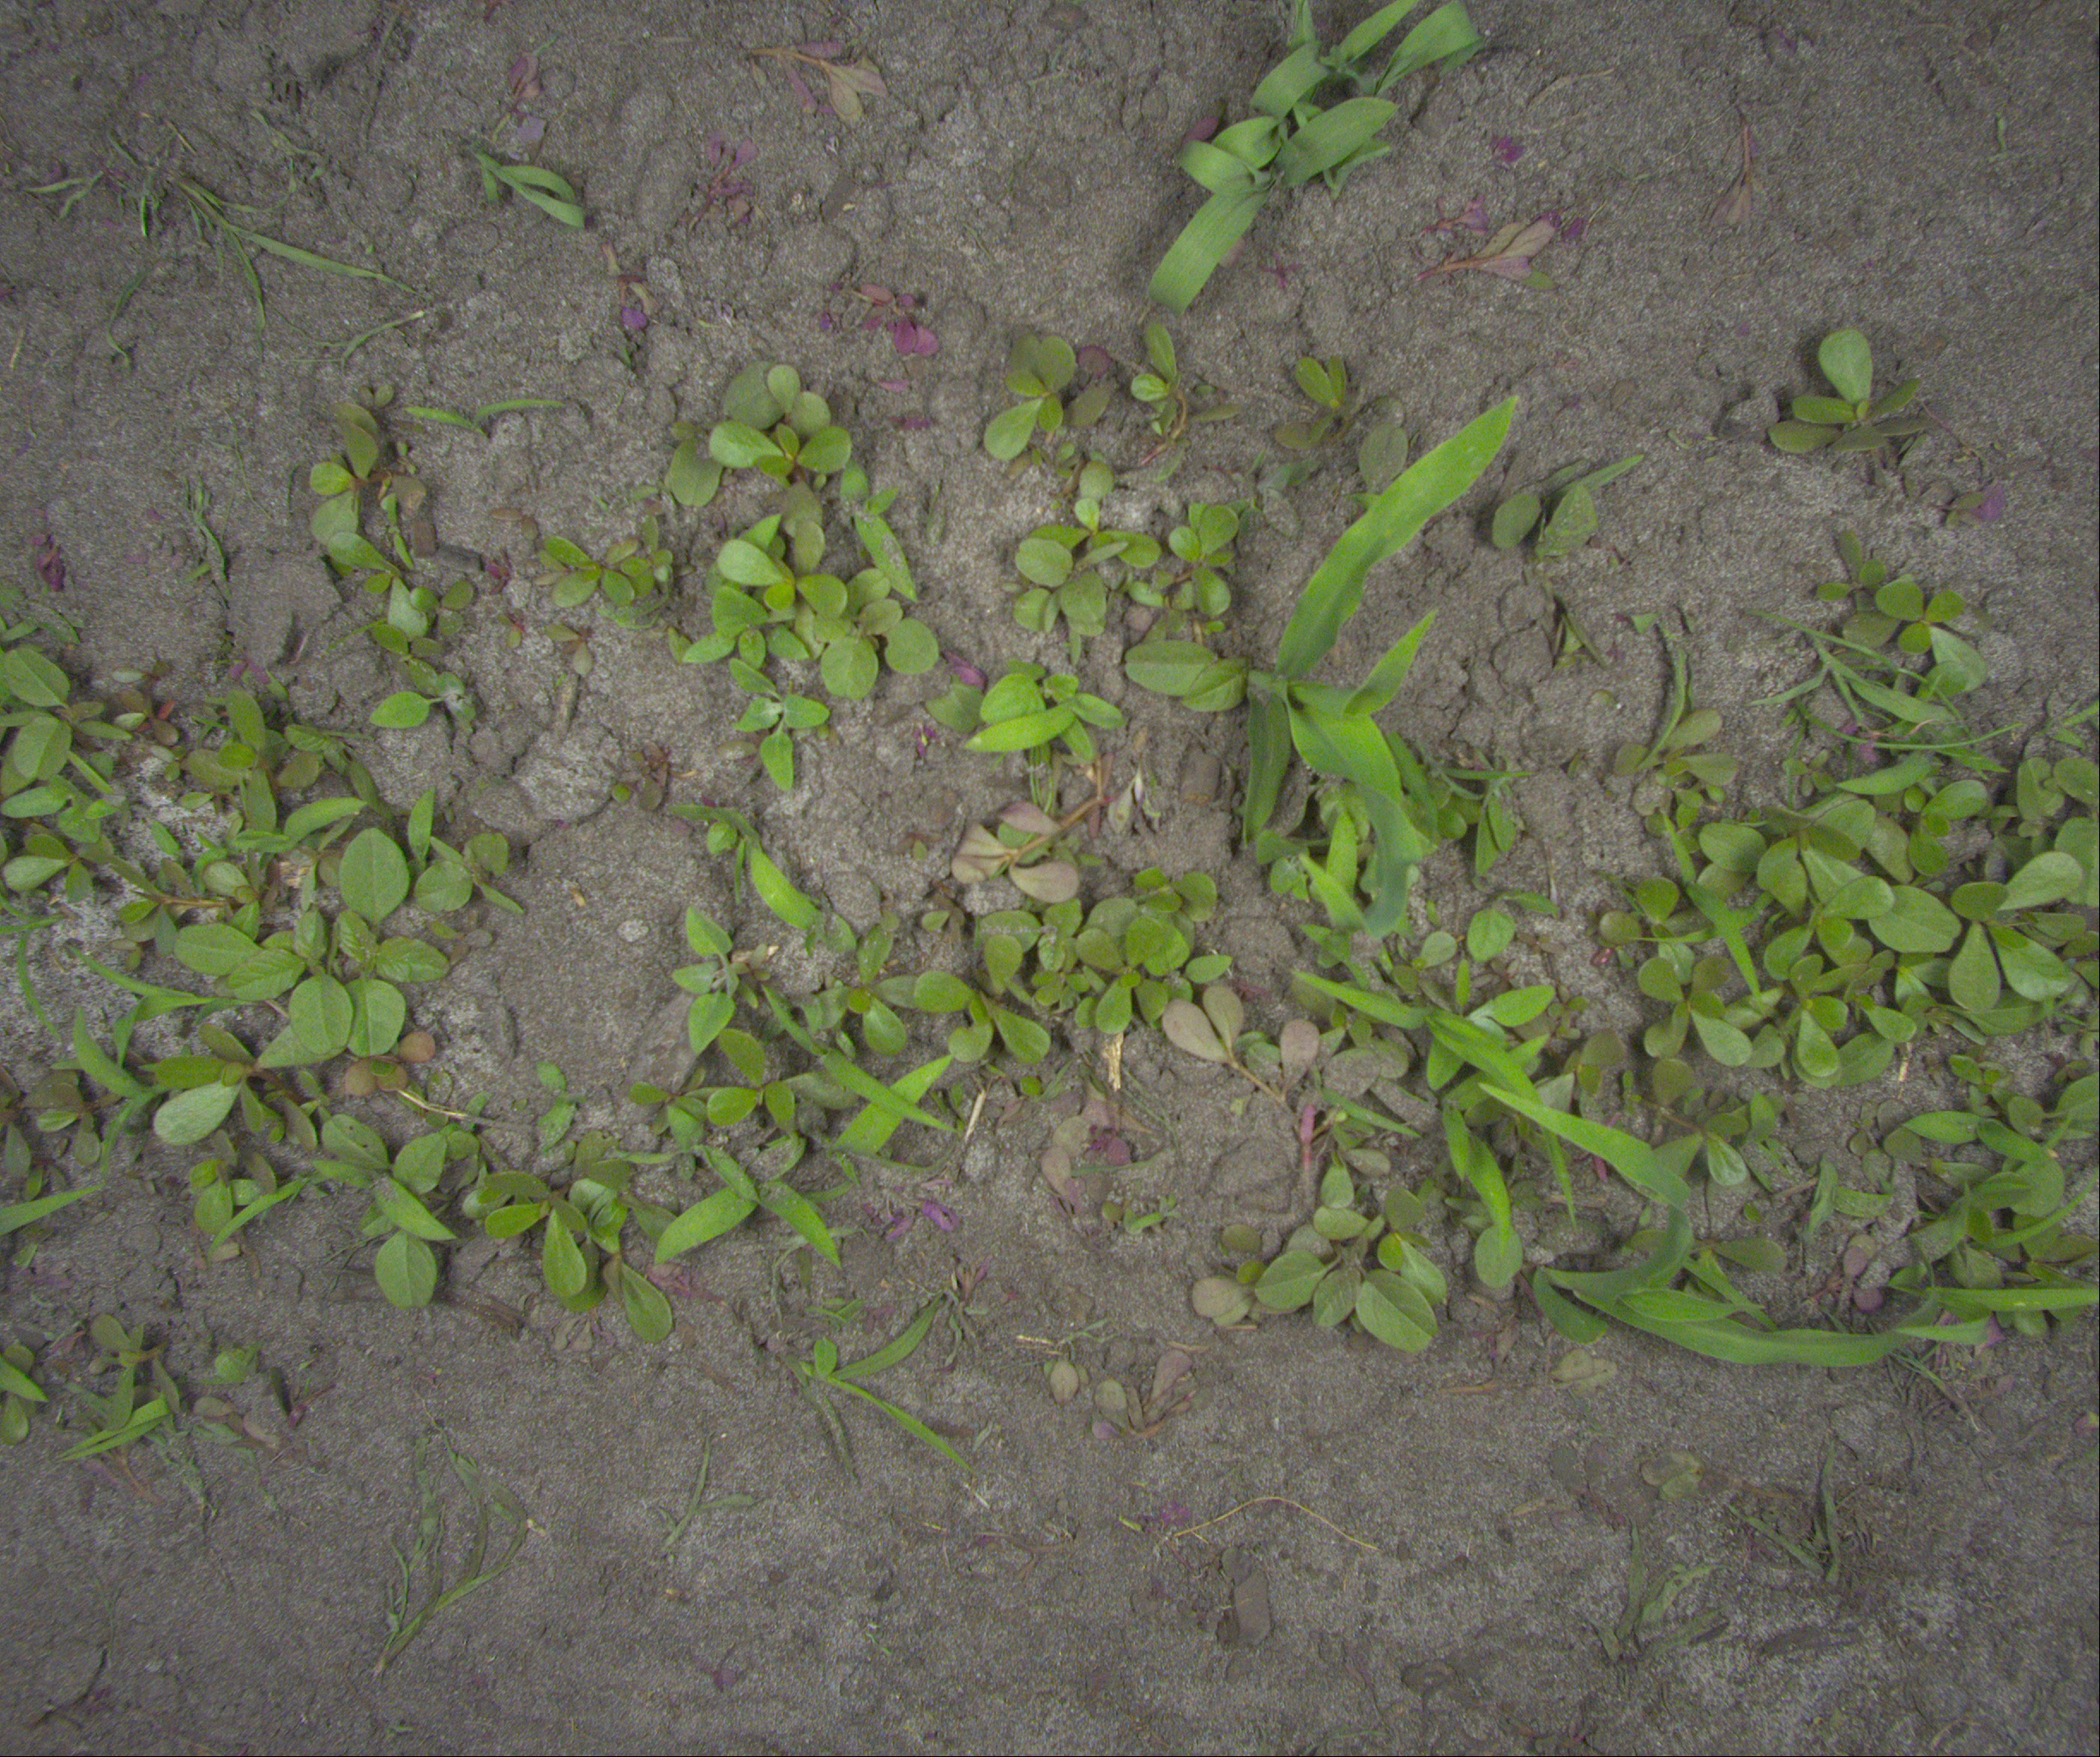
Crop: maize
Objects: maize